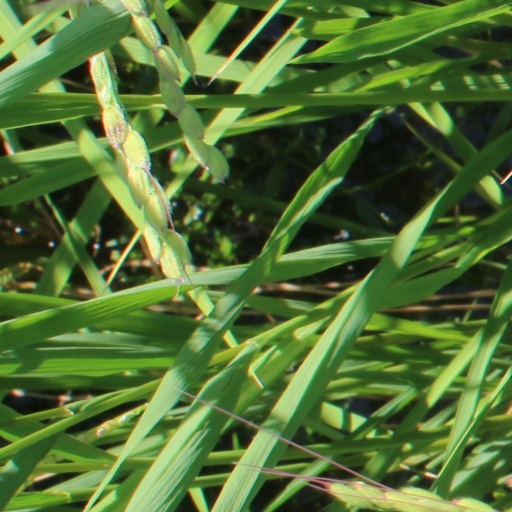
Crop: rice